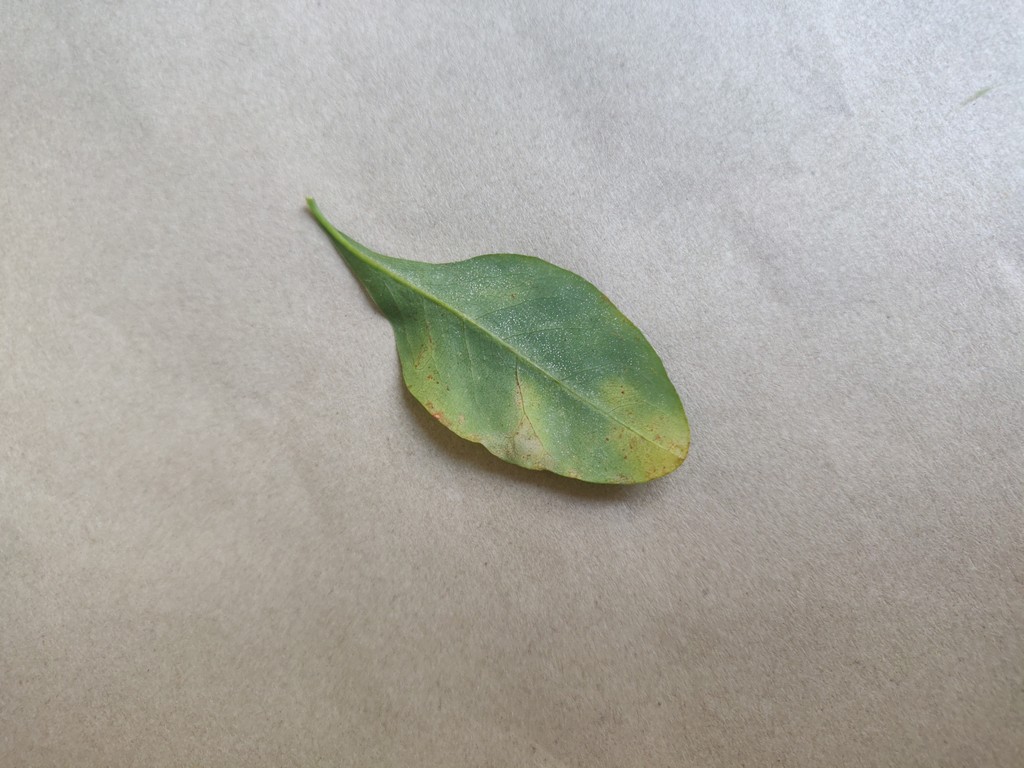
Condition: Unhealthy
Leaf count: single
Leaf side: back